Sky position (RA, Dec in degrees): 338.707, -0.4234
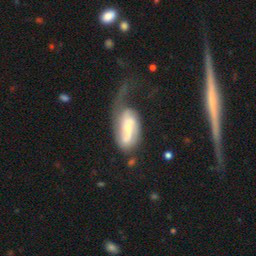
Galaxy morphology: Disturbed Galaxies